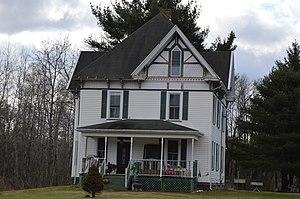
Snyder Township est un township situé au nord-est du comté de Jefferson, en Pennsylvanie, aux États-Unis. En 2010, il comptait une population de 2 547 habitants.